Uutaalnganu

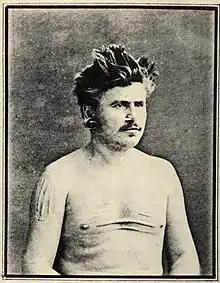
Narcisse Pelletier wearing traditional Uutalnganu body decoration

The Uutaalnganu people, also known as Night Island Kawadji, are an Aboriginal Australian group of Cape York Peninsula in northern Queensland. The name is also used collectively for several peoples in this area, such as the Pontunj / Jangkonj (Yanganyu), whose language is unconfirmed.